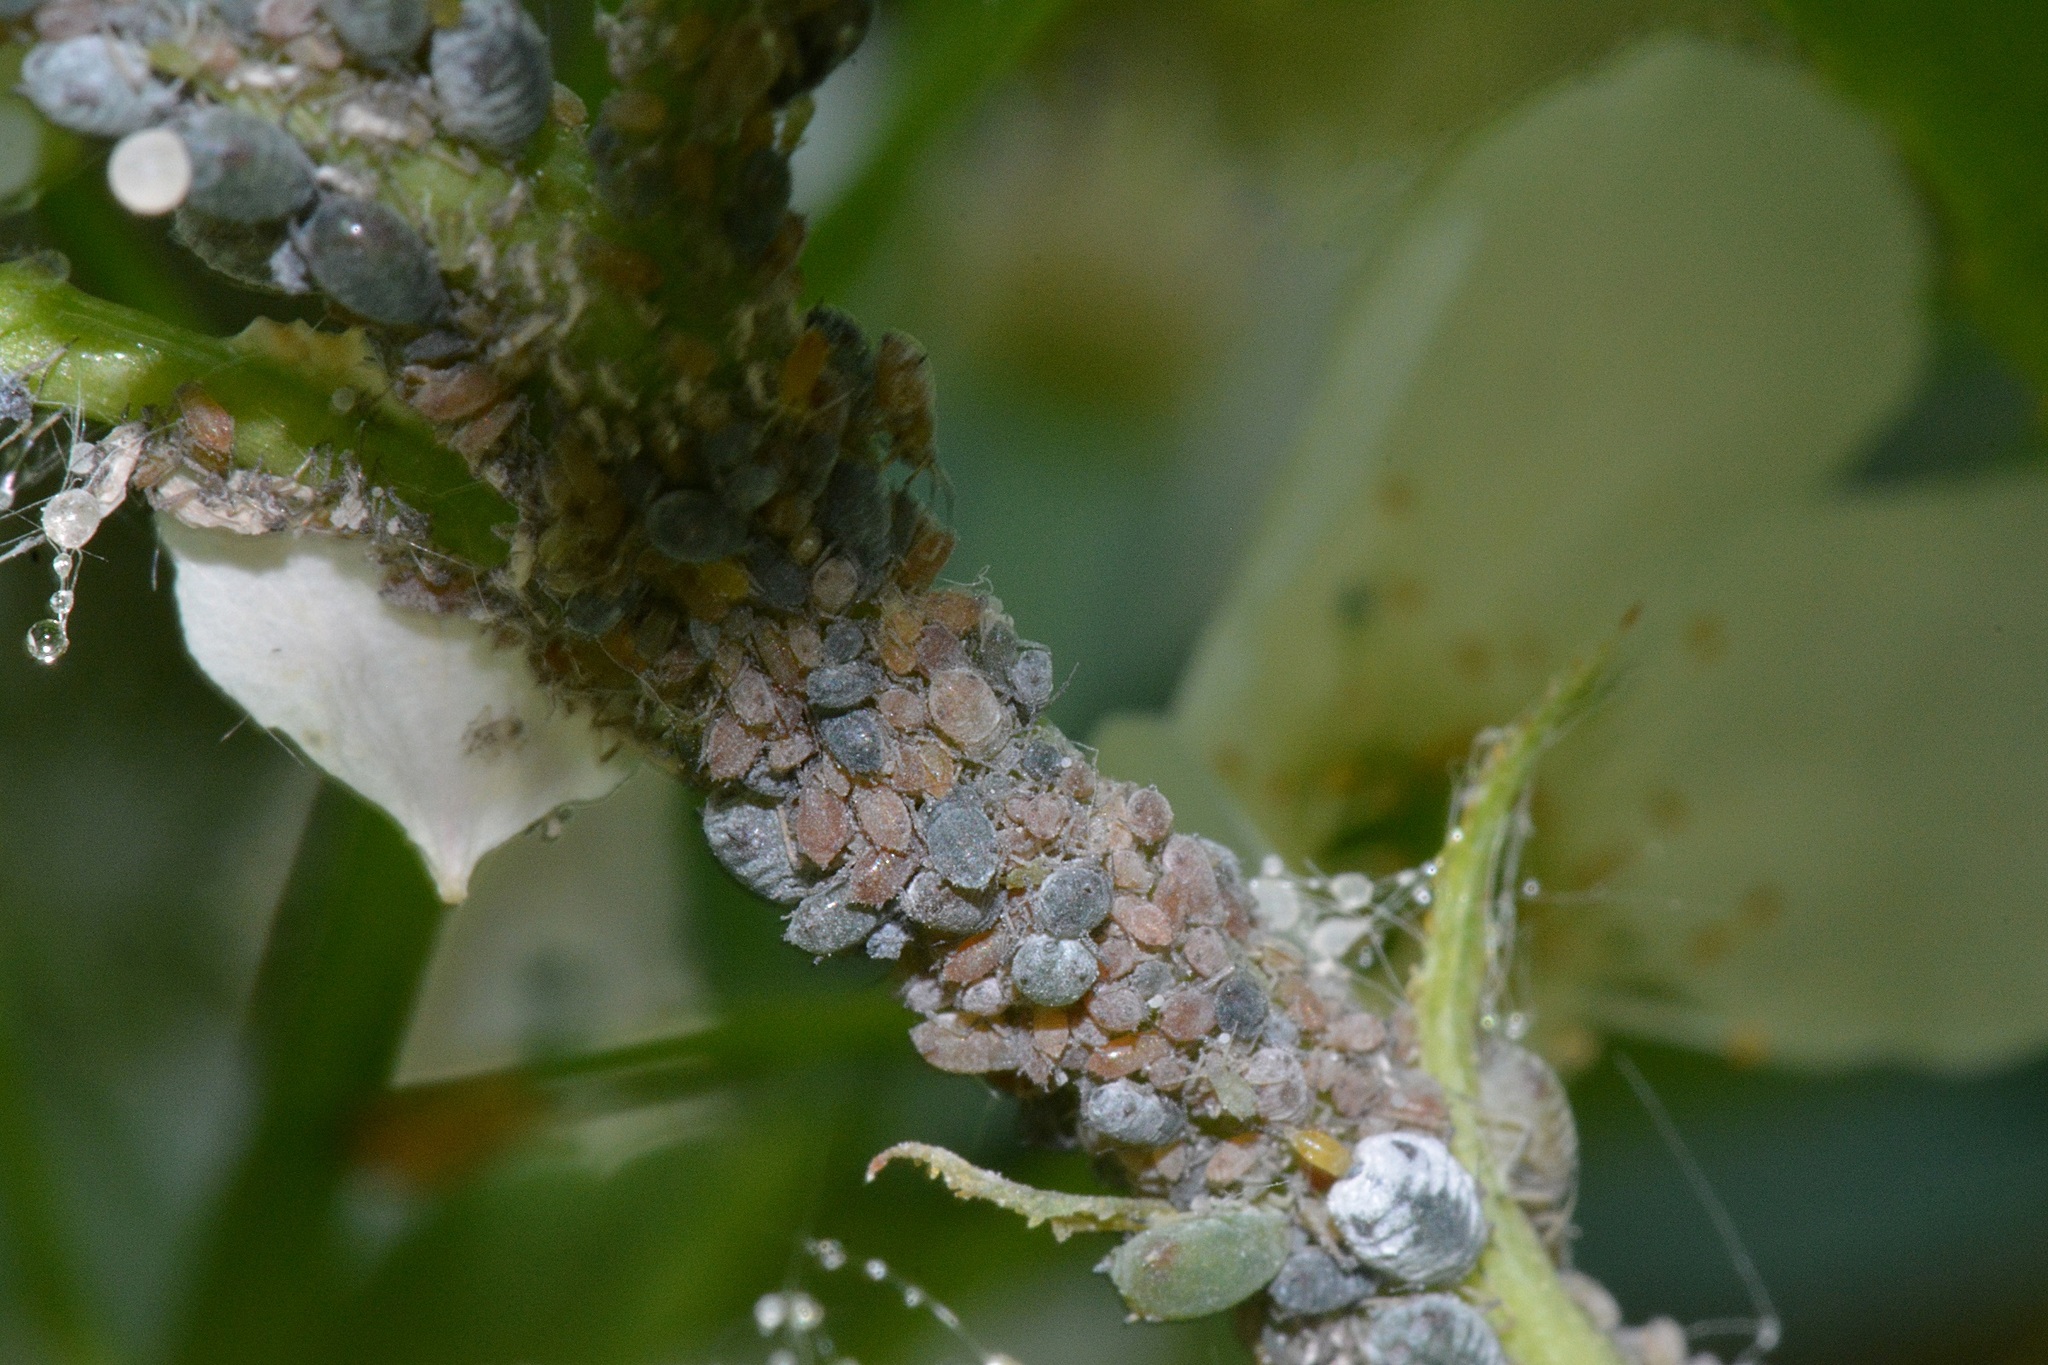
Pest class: bird_cherry_oat_aphid